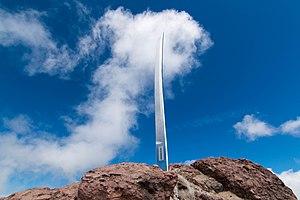
Japon
Le mont Nantai est une montagne du Japon située à Nikkō, sur l'île de Honshū, au nord de l'agglomération de Tokyo. Ce stratovolcan haut de 2 486 mètres fait partie du complexe volcanique des monts Nikkō dans le parc national de Nikkō.